Springfield, Missouri

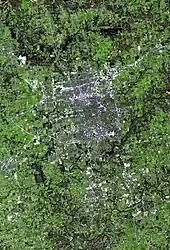
Satellite view of Springfield

From the period after Reconstruction into the early 20th century, lynchings of freedmen and their descendants occurred in some cities and counties in Missouri, particularly in former slaveholding areas.